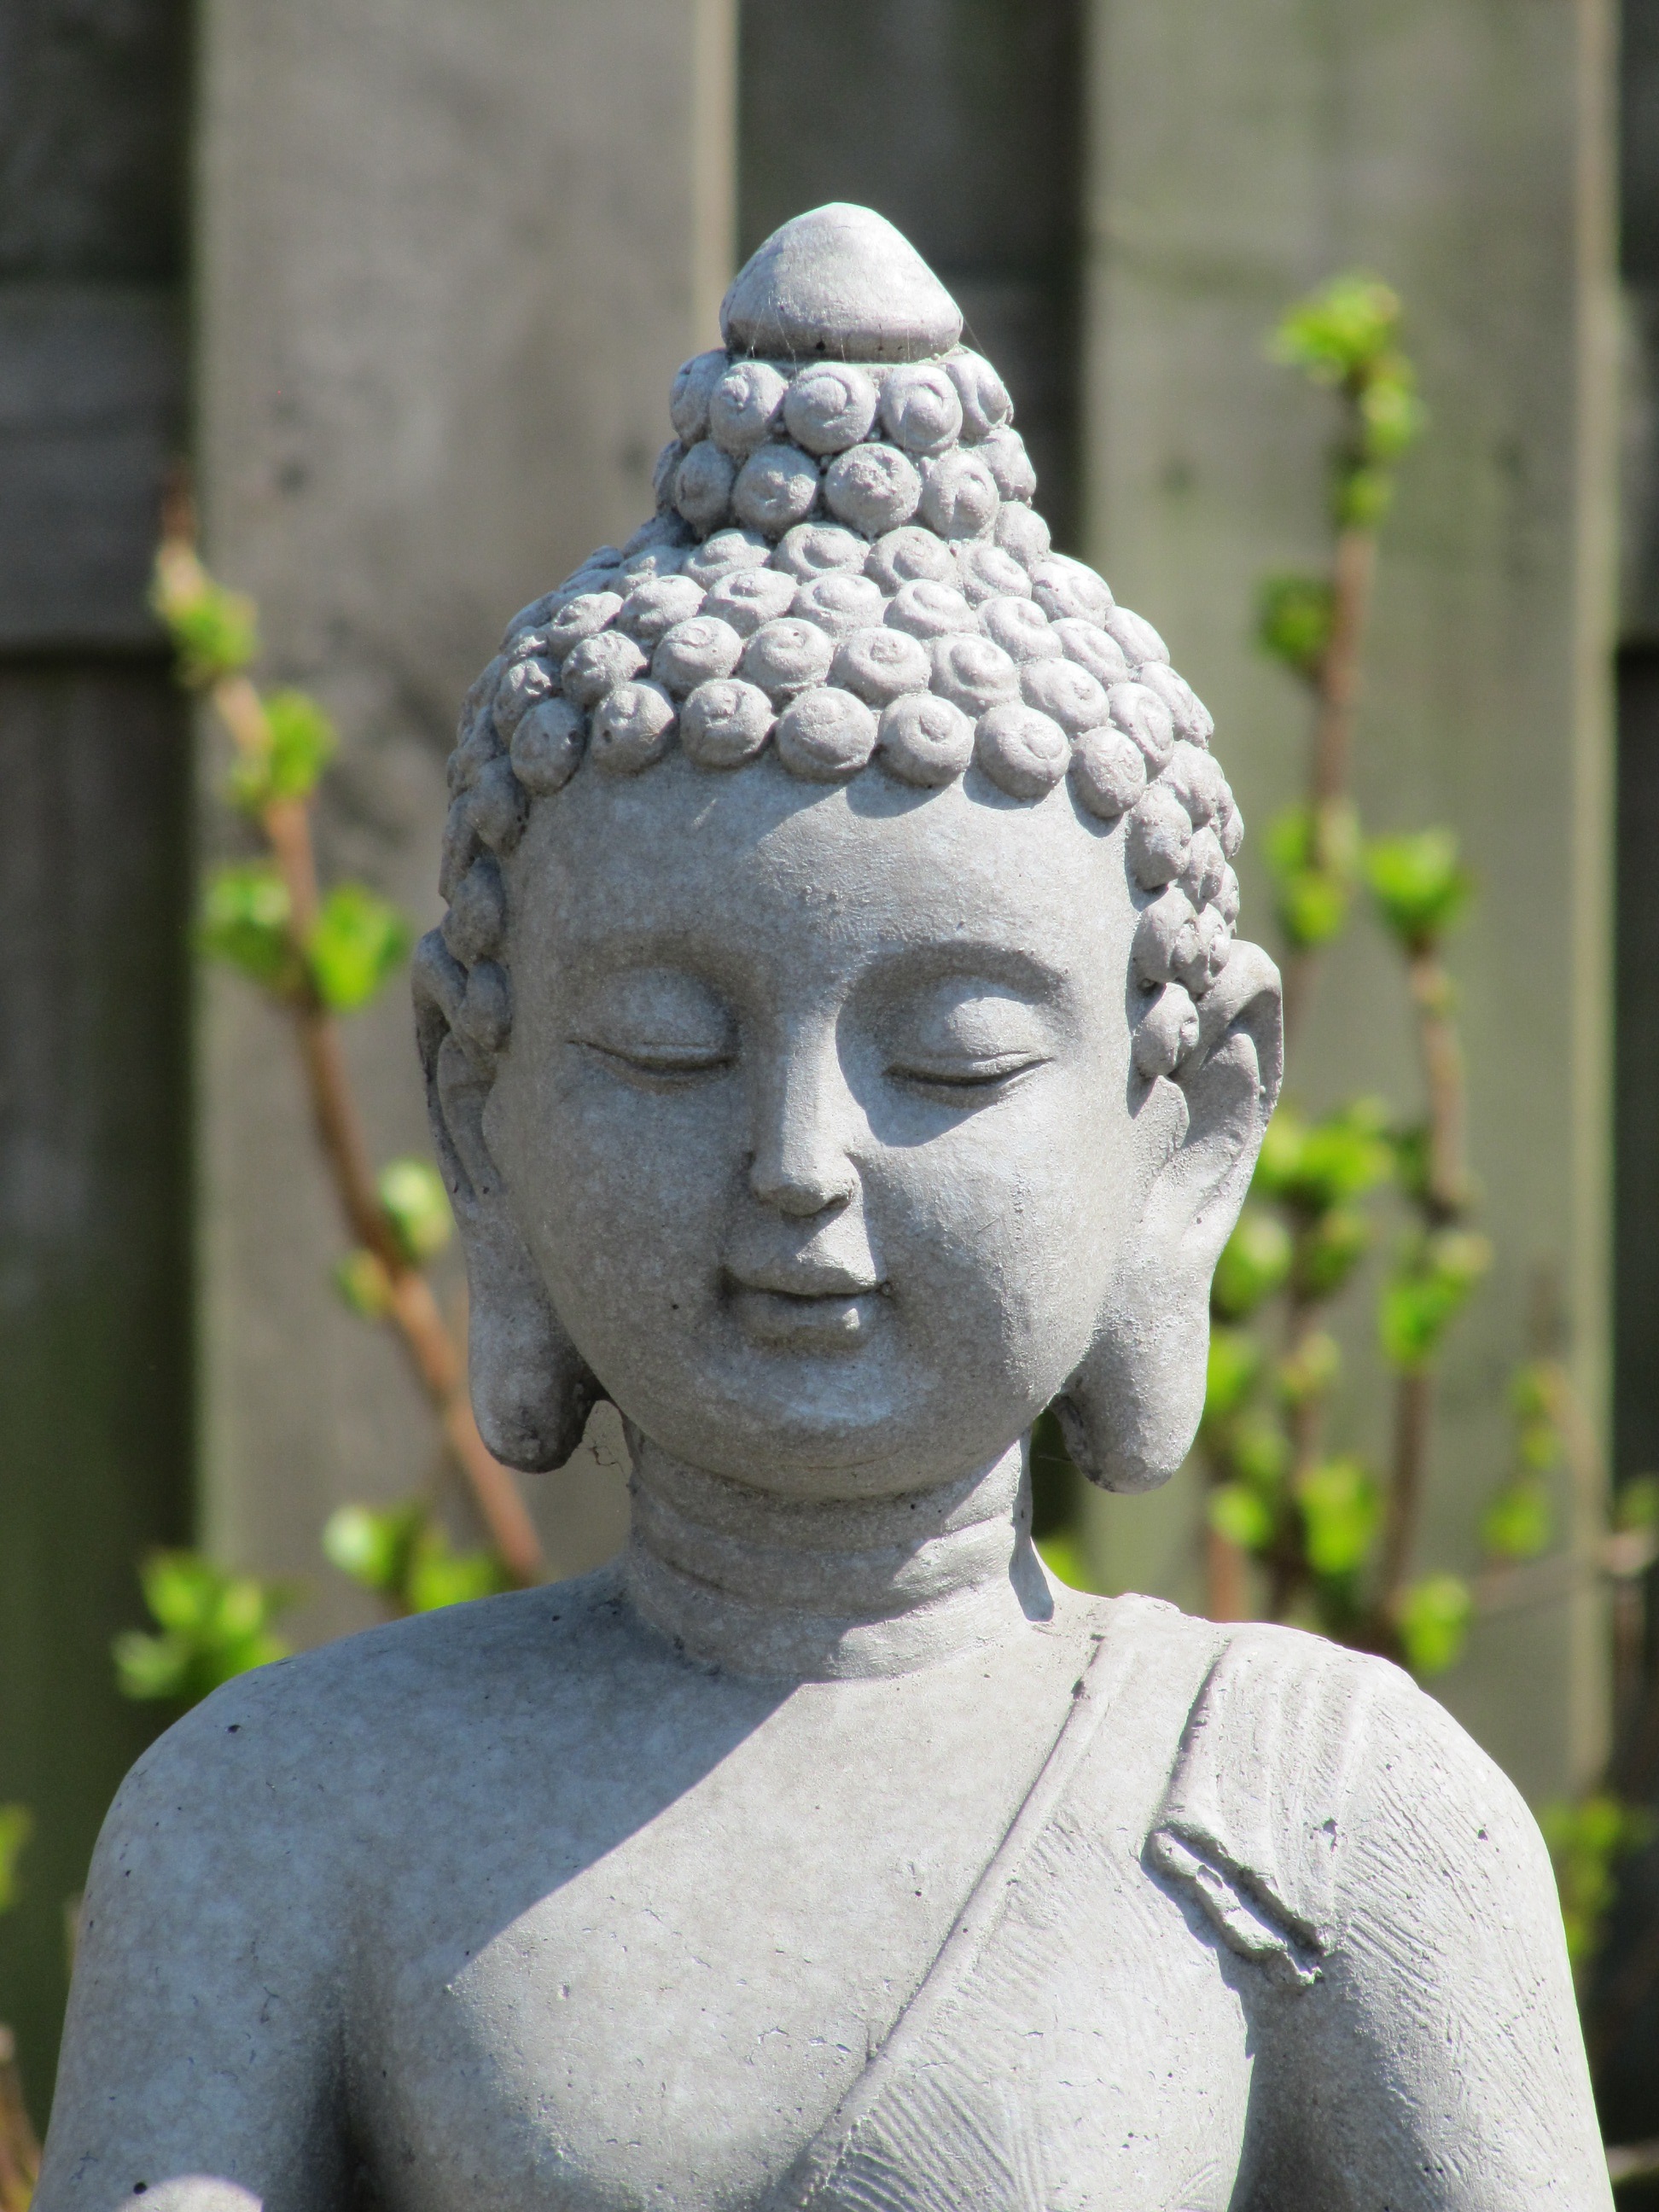
monument, statue, peace, asia, zen, thailand, sculpture, art, meditation, temple, head, buddha, carving, china, thai, stone carving, gautama buddha, ancient history, nonbuilding structure